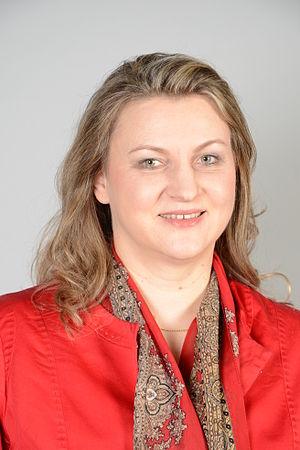
Silvia Adriana Țicău, née le 14 novembre 1970 à Galaţi, est une femme politique roumaine, membre du Parti social-démocrate.